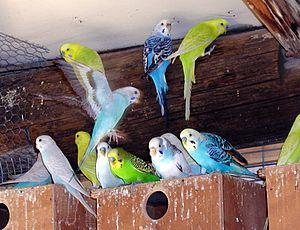
Un animal domestique est un animal appartenant à « une espèce qui a fait l’objet d’une pression de sélection continue et constante. Ceci a permis la formation d’un groupe d’animaux qui a acquis des caractères stables, génétiquement héritables ».